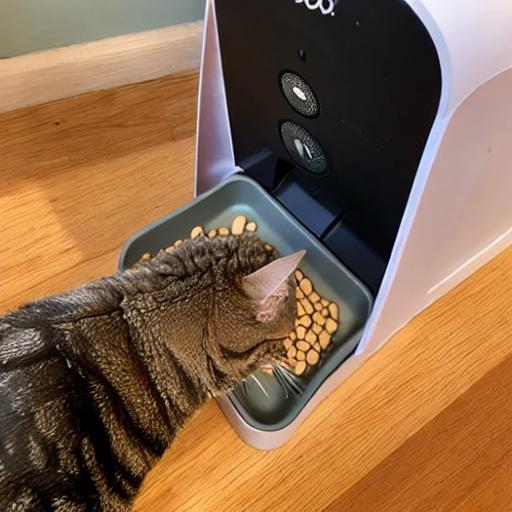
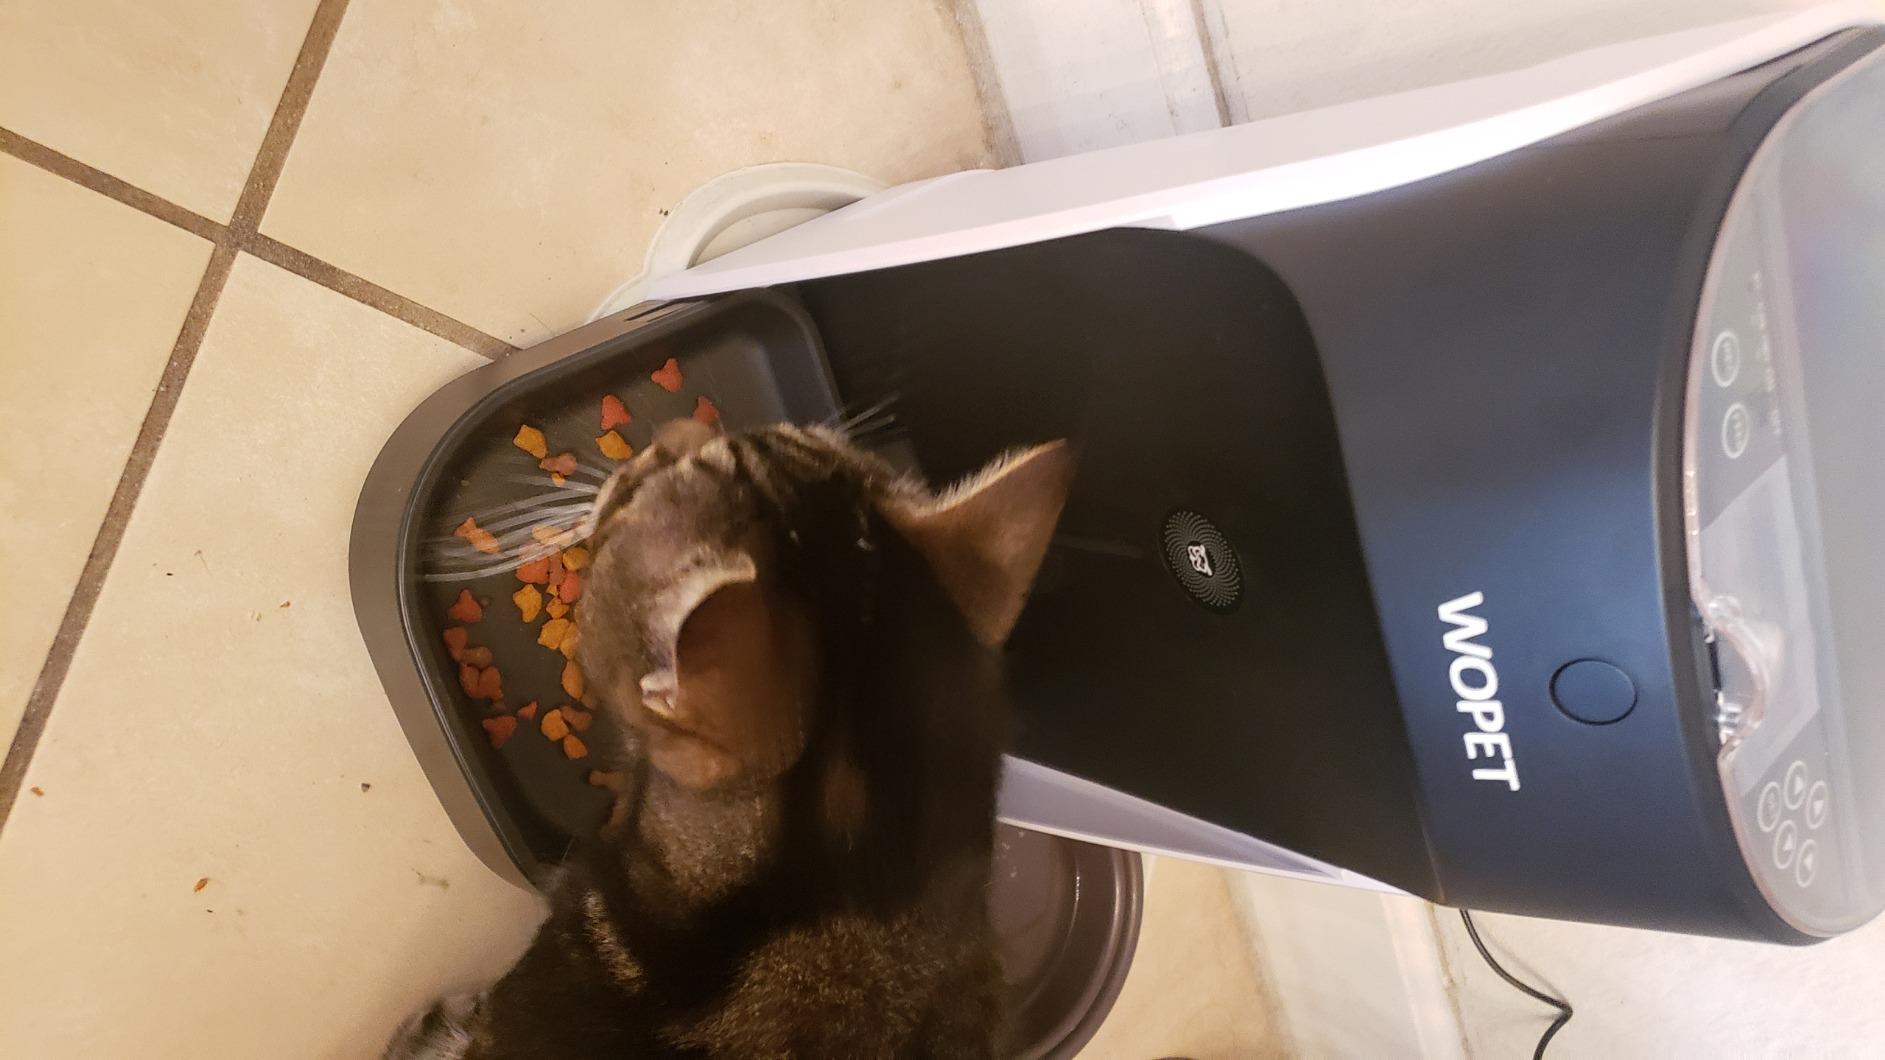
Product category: items_feeder
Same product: no